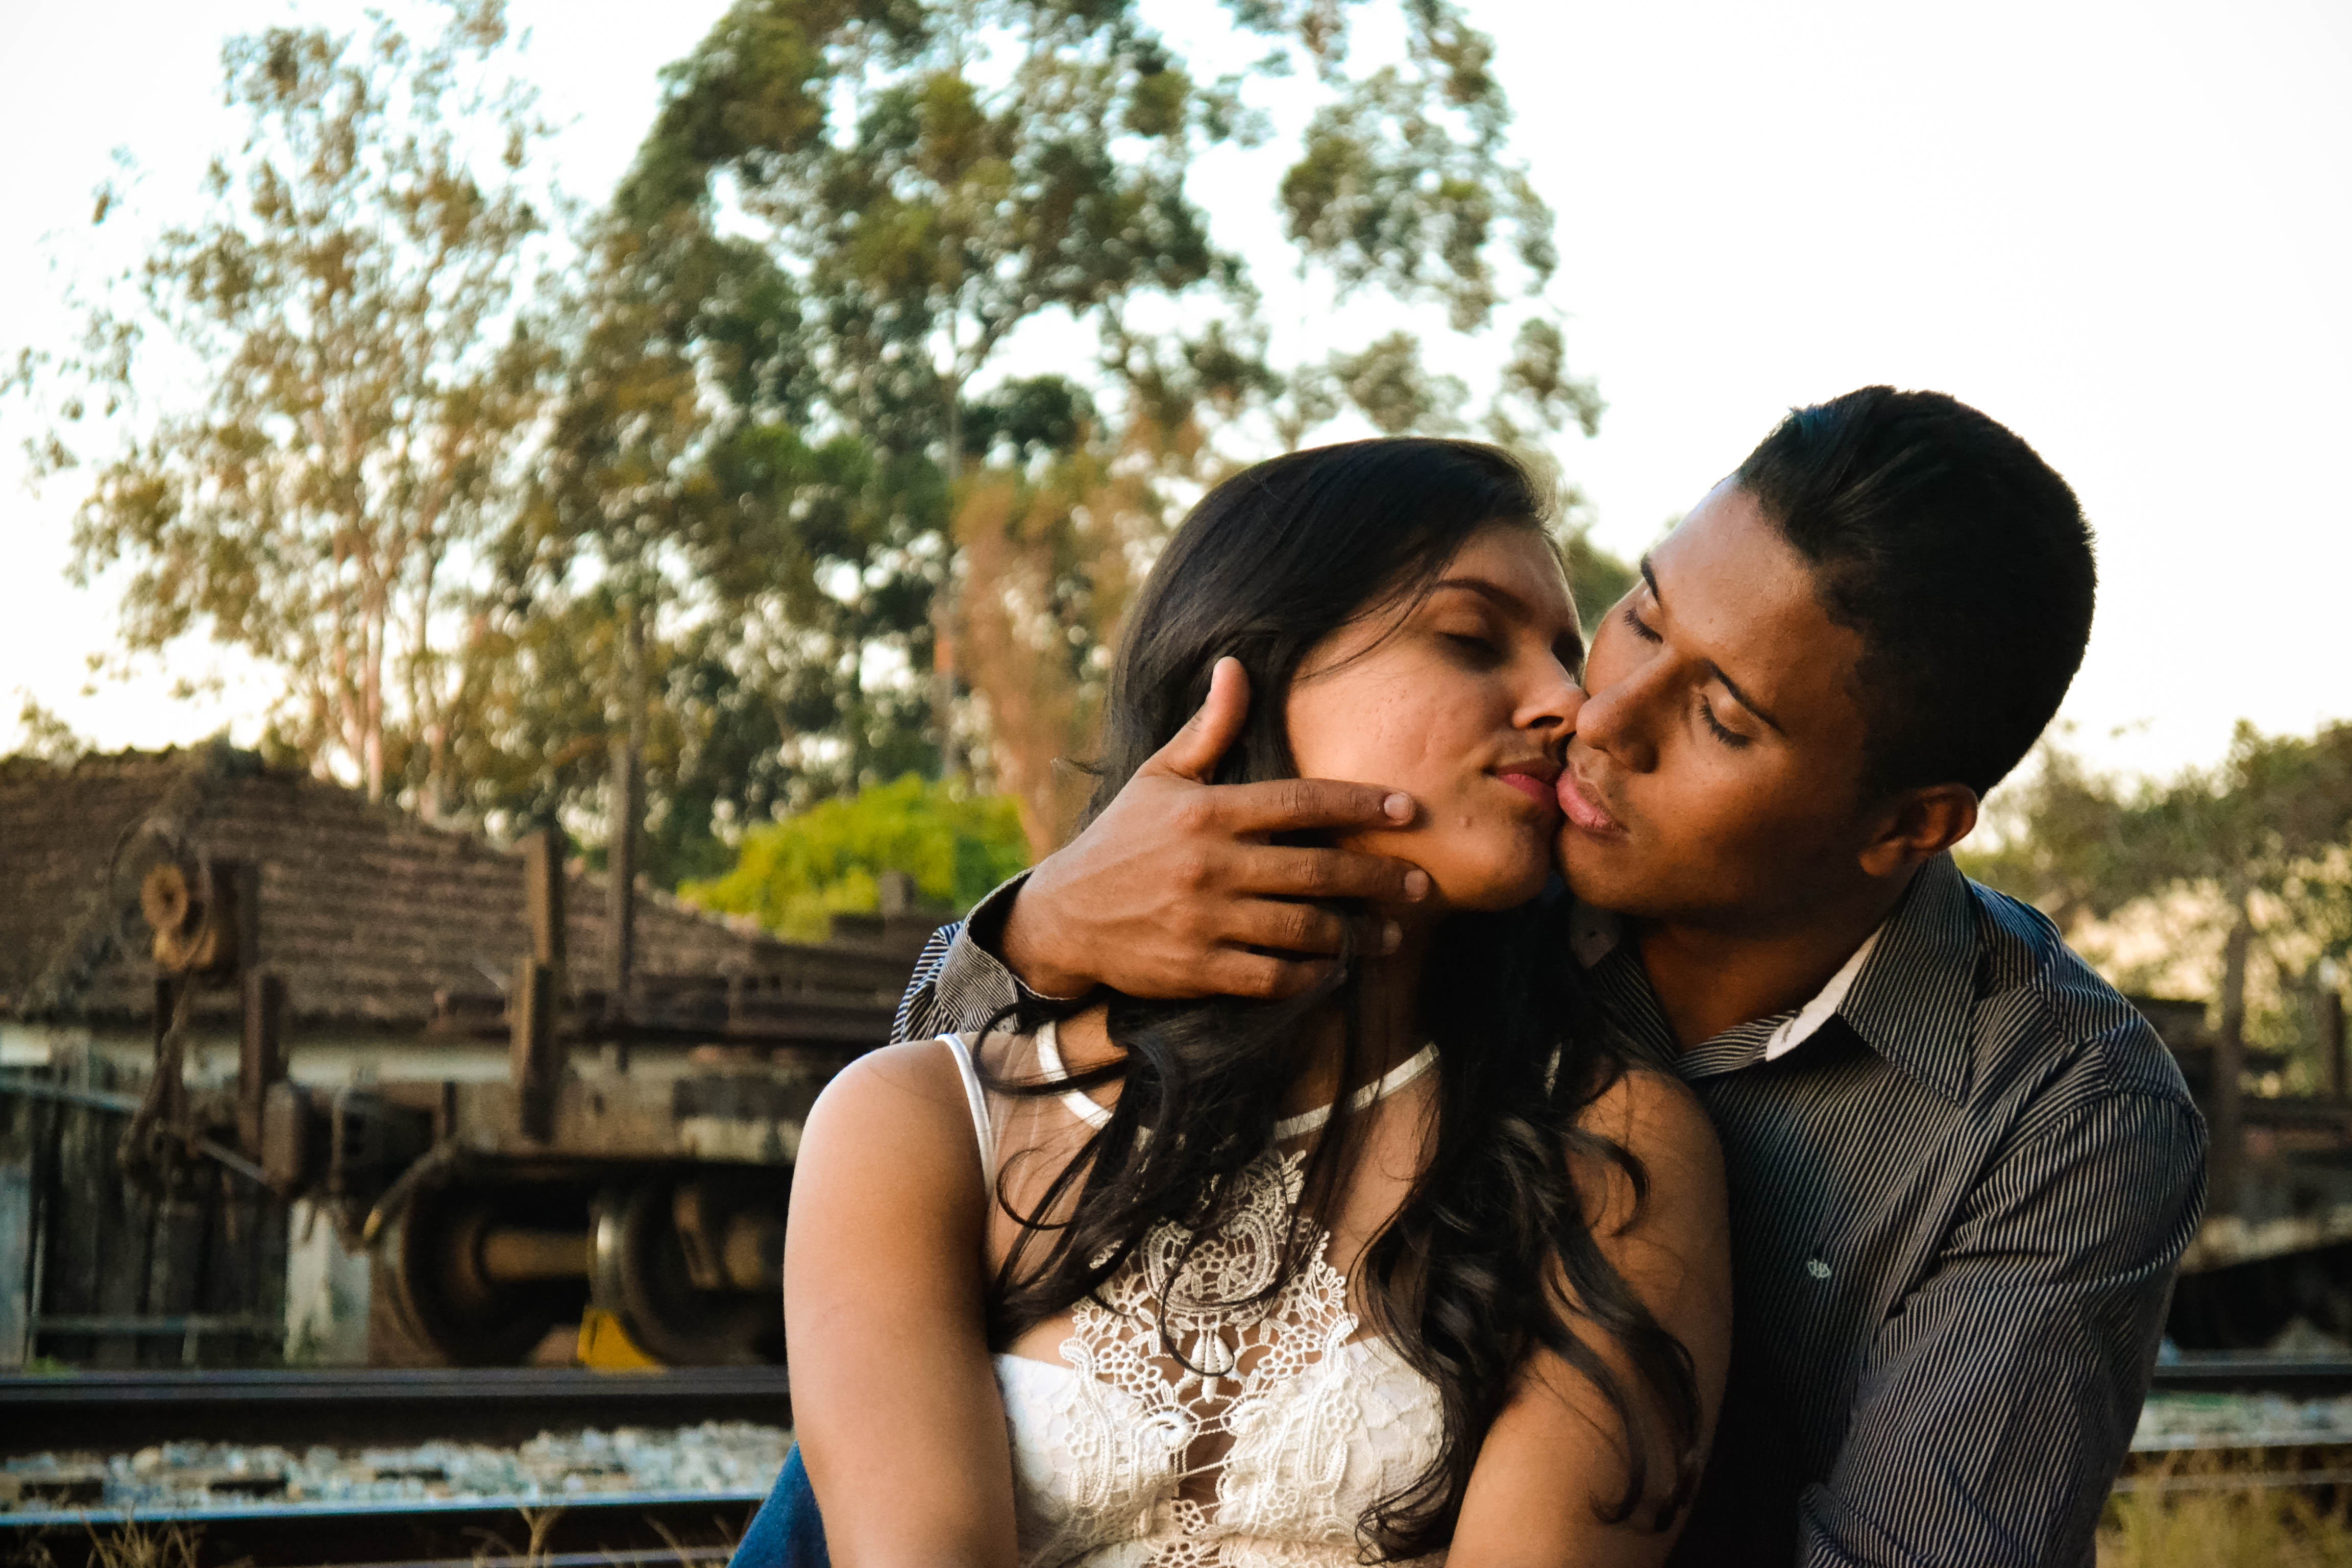
woman, photograph, romance, love, honeymoon, interaction, forehead, photography, happy, fun, kiss, smile, event, ceremony, gesture, flash photography, engagement